Karluks

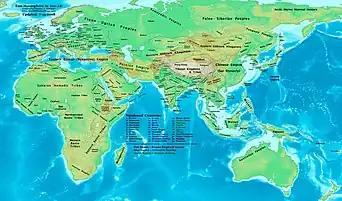
Asia in 600, showing the location of the Karluk tribes (modern-day east Kazakhstan).

The first Chinese reference to the Karluks (644) labels them with a Manichaean attribute: "Lion Karluks" (""Shi-Geluolu"", ""shi"" stands for Sogdian "lion"). The "lion" Karluks persisted up to the time of the Mongols.